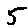
Label: 5